Class of accuracy in electrical measurements

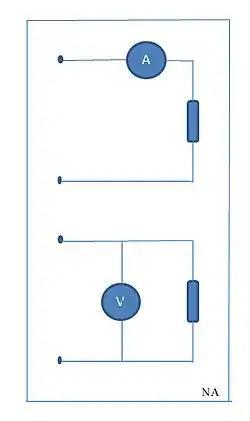

In electrical engineering class of accuracy is a figure which represents the error tolerance of a measuring device.